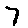
Label: 7